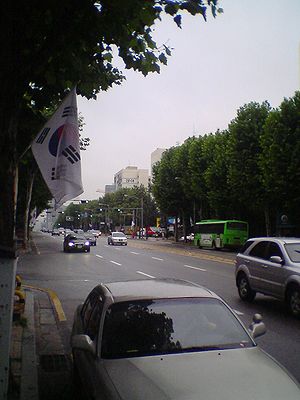
Grundlovsdag (Sydkorea)
Grundlovsdag i Sydkorea med flag hængt ud.
Grundlovsdag i Sydkorea er den 17. juli, den dag, hvor den sydkoreanske forfatning blev proklameret i 1948. Datoen blev bevidst valgt til at passe til grundlæggelsen den 17. juli i Joseon-dynastiet.